Five Finger Death Punch

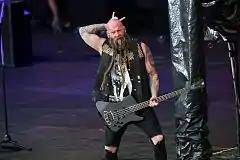
Chris Kael at Rock am Ring, 2017

On April 27, 2016, "Billboard" reported that Five Finger Death Punch's record label Prospect Park had filed a lawsuit against the band on April 21, 2016, for breaching their contract. The basis of the claim cites that the band began working on a new album without Prospect Park's consent and will be working with Rise Records. In a 2017 interview, vocalist Ivan Moody said he would be completing the current tour and leave the band at the end of the year. The next day however, an announcement was published on the official site of FFDP, where it was revealed, that rumors about Ivan's departure are false. According to the announcement, the vocalist plans to start a side project beside Five Finger Death Punch, which does not mean he has plans on leaving.